Navya..Naye Dhadkan Naye Sawaal

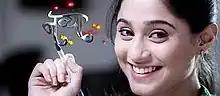

Navya is an Indian television drama series that aired on Star Plus from 4 April 2011 and ended on 29 June 2012. It was produced by Swastik Pictures which starred Soumya Seth in the title role-Navya and Shaheer Sheikh as Anant in the lead roles. The song Dhin Tanna was sung by Supriya Joshi.